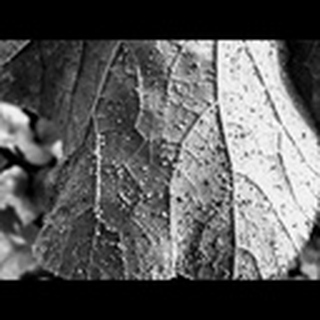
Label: cotton_aphids